Vieux Carré (play)

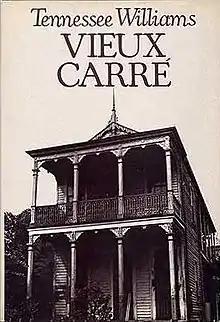
First edition cover(New Directions)

Vieux Carré (1977) is a play by Tennessee Williams. Referring to the French term for the French Quarter, it is a semi-autobiographical play set in New Orleans. Although he began writing the play shortly after moving to New Orleans from St. Louis in 1938, Williams did not complete it for nearly 40 years.